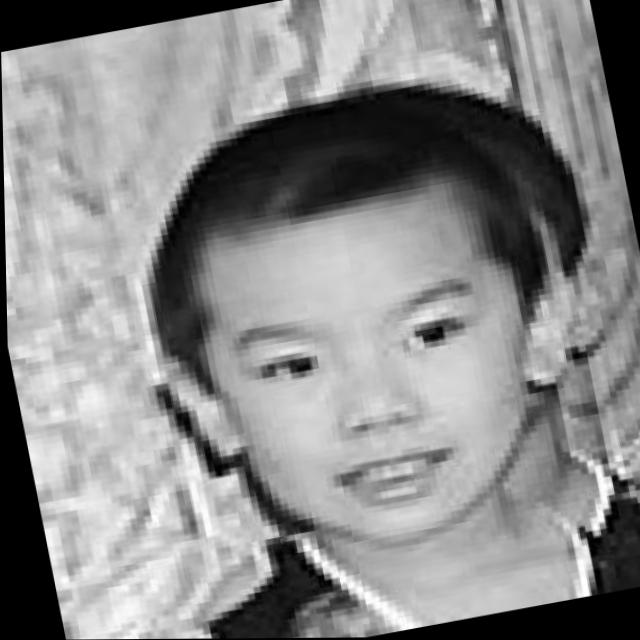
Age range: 0-12